2006 United States House of Representatives elections in Alabama

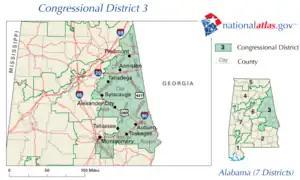

This district, stretching from north to south on the eastern edge of Alabama, is Republican-leaning, but not so much as the other Republican-controlled districts. In that spirit, incumbent Republican Congressman Mike D. Rogers, seeking a third term in Congress, was re-elected over Democratic opponent Greg Pierce and independent challenger Mark Layfield, albeit by the thinnest margin of any member of the Alabama congressional delegation.